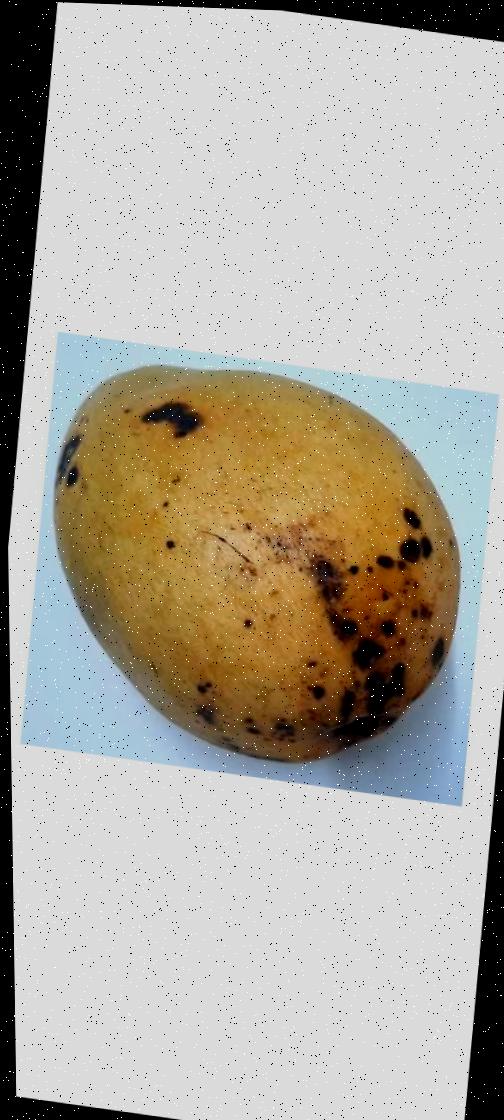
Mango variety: Bari-11